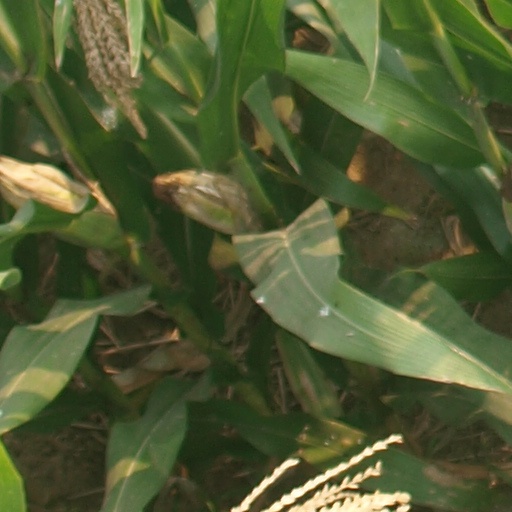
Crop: maize; corn